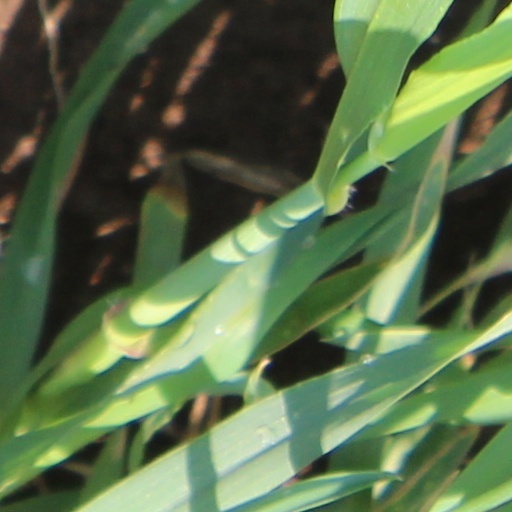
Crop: wheat